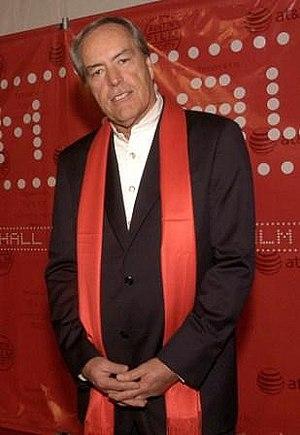
Powers Boothe en mars 2005.
Powers Boothe est un acteur américain, né le 1ᵉʳ juin 1948 à Snyder et mort le 14 mai 2017 à Los Angeles.